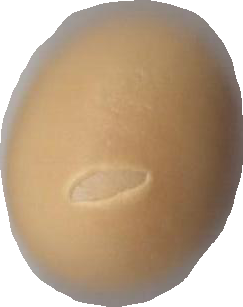
Variety: Grobogan